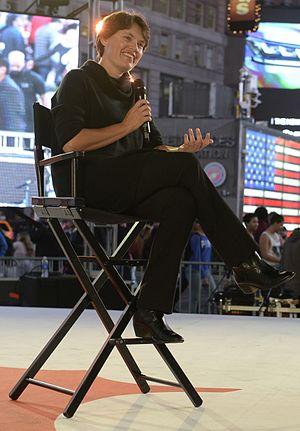
Penelope Heyns, né le 8 novembre 1974 à Springs, est une ancienne nageuse sud-africaine spécialiste des épreuves de brasse. Elle s'est distinguée en devenant la première nageuse à réaliser le doublé 100 m - 200 m brasse lors des Jeux olympiques d'été de 1996 organisés à Atlanta. À cette occasion, elle devenait la première médaillée d'or sud-africaine de l'après-apartheid.